Betty Henry

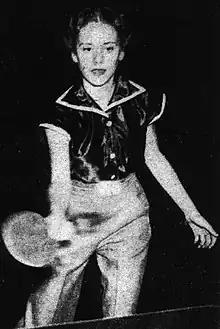
Link, circa 1939

Betty Link ( Henry, March 11, 1922 – September 10, 1944) was an American female international table tennis player.